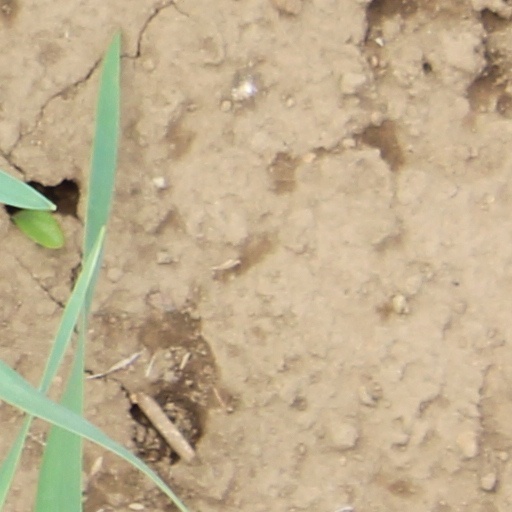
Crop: wheat